2008 Tennis Masters Cup

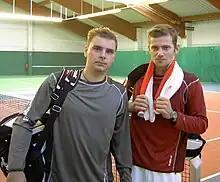
Marcin Matkowski and Mariusz Fyrstenberg won their first Masters title in Madrid

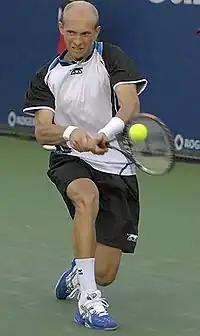
Nikolay Davydenko won his second Masters shield in Miami against Nadal

Four days after retiring from his quarterfinal against Nikolay Davydenko at the Paris Masters due to a recurring right knee injury, ATP Race-leader Rafael Nadal announced on November 3 that he would withdraw from the year-end championships, for the second time in four qualifications. Nadal had already pulled out of the 2005 Tennis Masters Cup due to a left foot injury before his opening match against Gastón Gaudio, and was replaced by alternate Mariano Puerta. Nadal's withdrawal in 2008 happened as the Spaniard was scheduled to lead his country's Davis Cup team in the event's final, to be played five days after the Tennis Masters Cup in Mar del Plata, Argentina, on indoor hard courts, against an Argentinian team led by Stockholm titlist, Basel and Paris runner-up David Nalbandian, and other year-end event qualifier Juan Martín del Potro. Nadal cited the Davis Cup final necessary preparation as another reason to withdraw from the event, saying: "I want to recover and be ready for the important Davis Cup final with my country that will be played in Mar del Plata, Argentina". He eventually announced, on November 10, his withdrawal from the Davis Cup final (set to be played November 21–23), due to his knee injury.